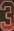
Number: 3